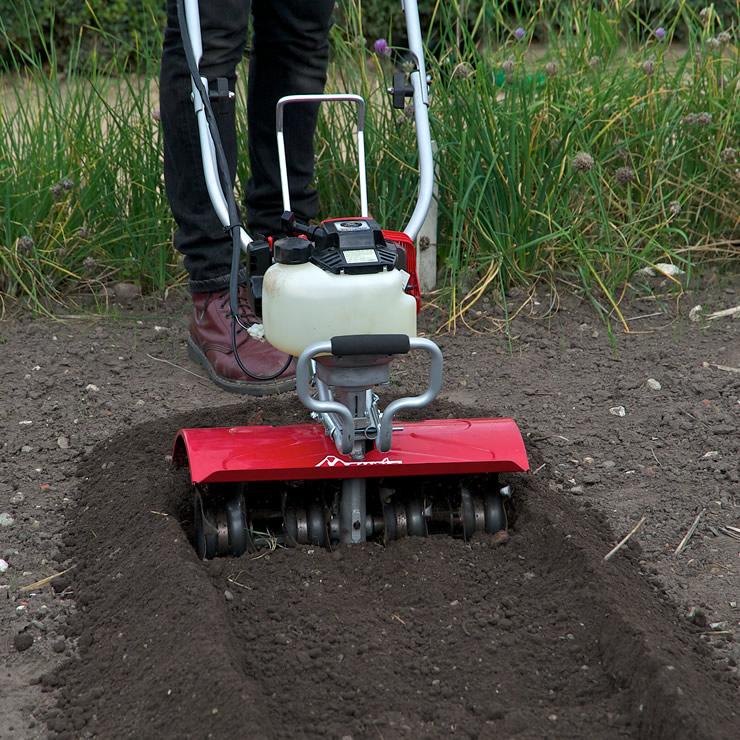
Mashine maalumu yenye rangi mchanganyiko nyekundu, nyeusi na nyeupe iliyo katika eneo la wazi lenye ardhi yenye udongo wa rangi nyeusi ikiashiria rutuba, ikiashiria ni mashine itumikayo kwa usaidizi wa shughuli mbalimbali za kilimo.